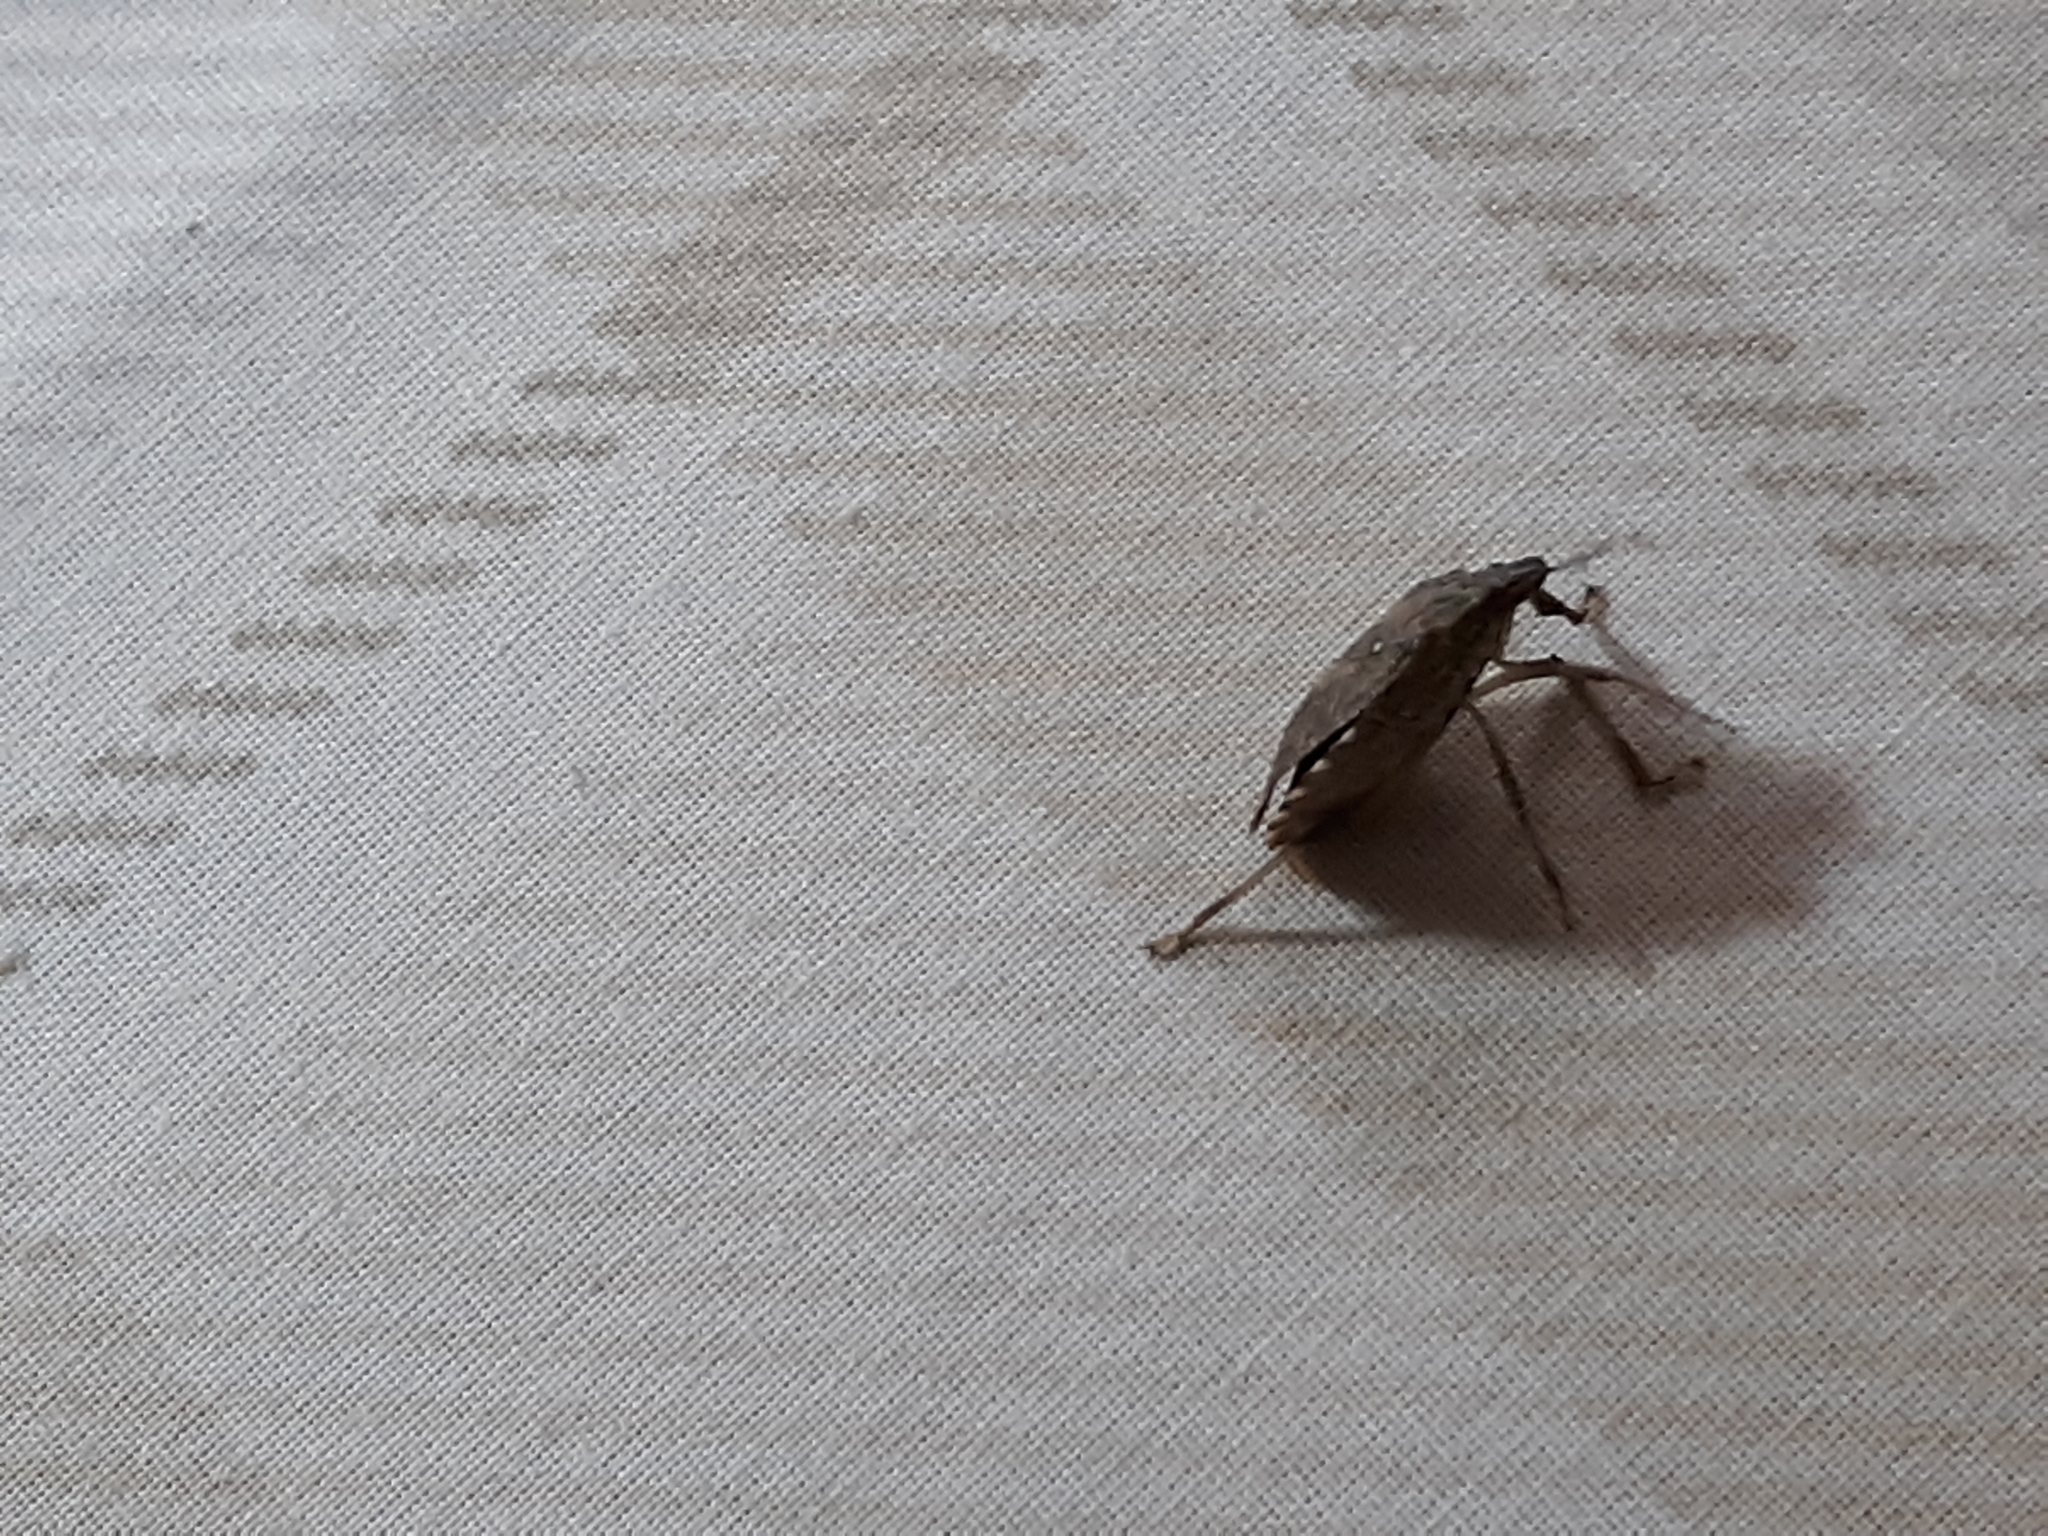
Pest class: stink_bug